Dennis Erdmann

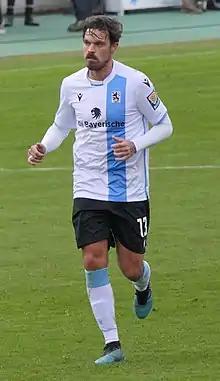
Erdmann in 2020

Dennis Erdmann (born 22 November 1990) is a German professional footballer who plays as a defensive midfielder or centre back for El Paso Locomotive in the USL Championship.